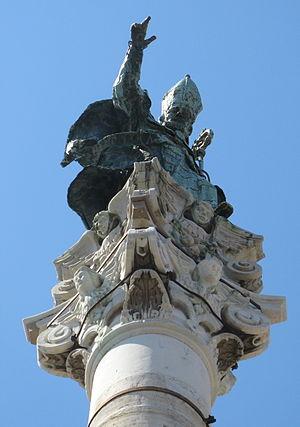
Giuseppe Zimbalo était un architecte italien de Lecce de l'époque artistique baroque. Il est l'un des maître du baroque de Lecce, qui se distingue d'autres styles baroques par son extravagance.